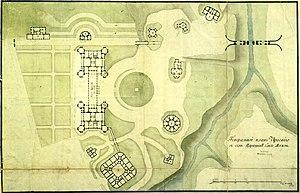
Le palais de Tsaritsyno est un palais situé au sud de Moscou dans le district de Tsaritsyno, commandé par Catherine II à l'architecte Vassili Bajenov en 1776. Resté inachevé, le palais est restauré à partir de 1984 et finalement terminé selon les plans initiaux. Il est inauguré officiellement en 2007. Il se trouve au milieu d'un grand parc de plus de 100 ha et abrite plusieurs musées et bâtiments.